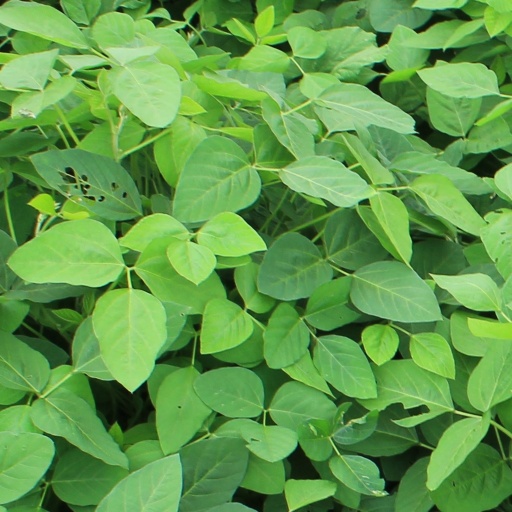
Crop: soybean